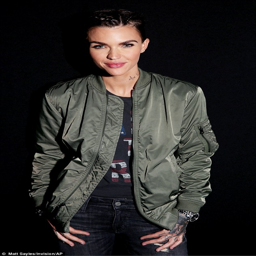
looking good : teaming the look with a chunky silver watch and bracelets , she also shows off some of her many tattoos including the artwork on her hands and neck